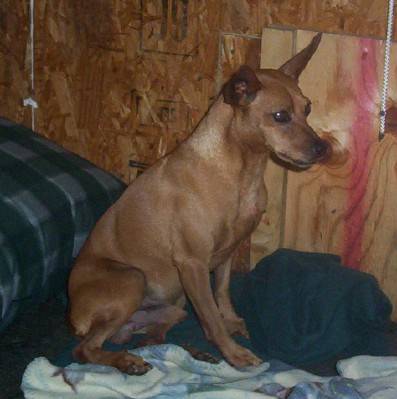
Label: dog